Carl Tanzler

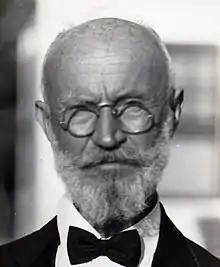
Tanzler in 1942

Georg Carl Tänzler, also known as Count Carl von Cosel (February 8, 1877 – July 3, 1952), was a German-born American radiology technologist at the Marine-Hospital Service in Key West, Florida, United States. He developed an obsession with a young Cuban-American tuberculosis patient, Elena "Helen" Milagro de Hoyos (July 31, 1909 – October 25, 1931), that carried on well after her death. In 1933, almost two years after her death, Tanzler removed Hoyos' body from its tomb and lived with the corpse at his home for seven years until its discovery by Hoyos' relatives and authorities in 1940.